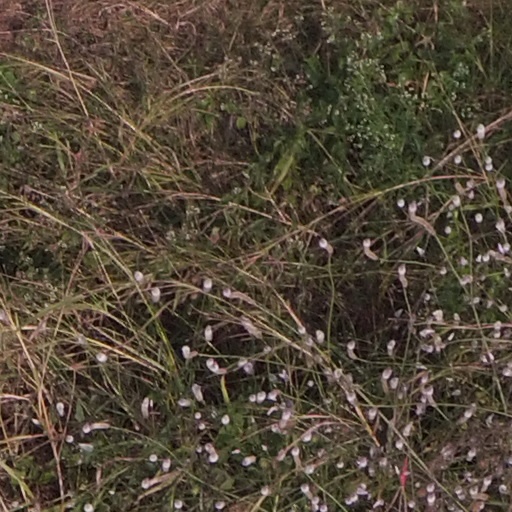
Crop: maize; corn